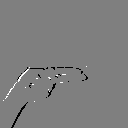
ASL letter: h